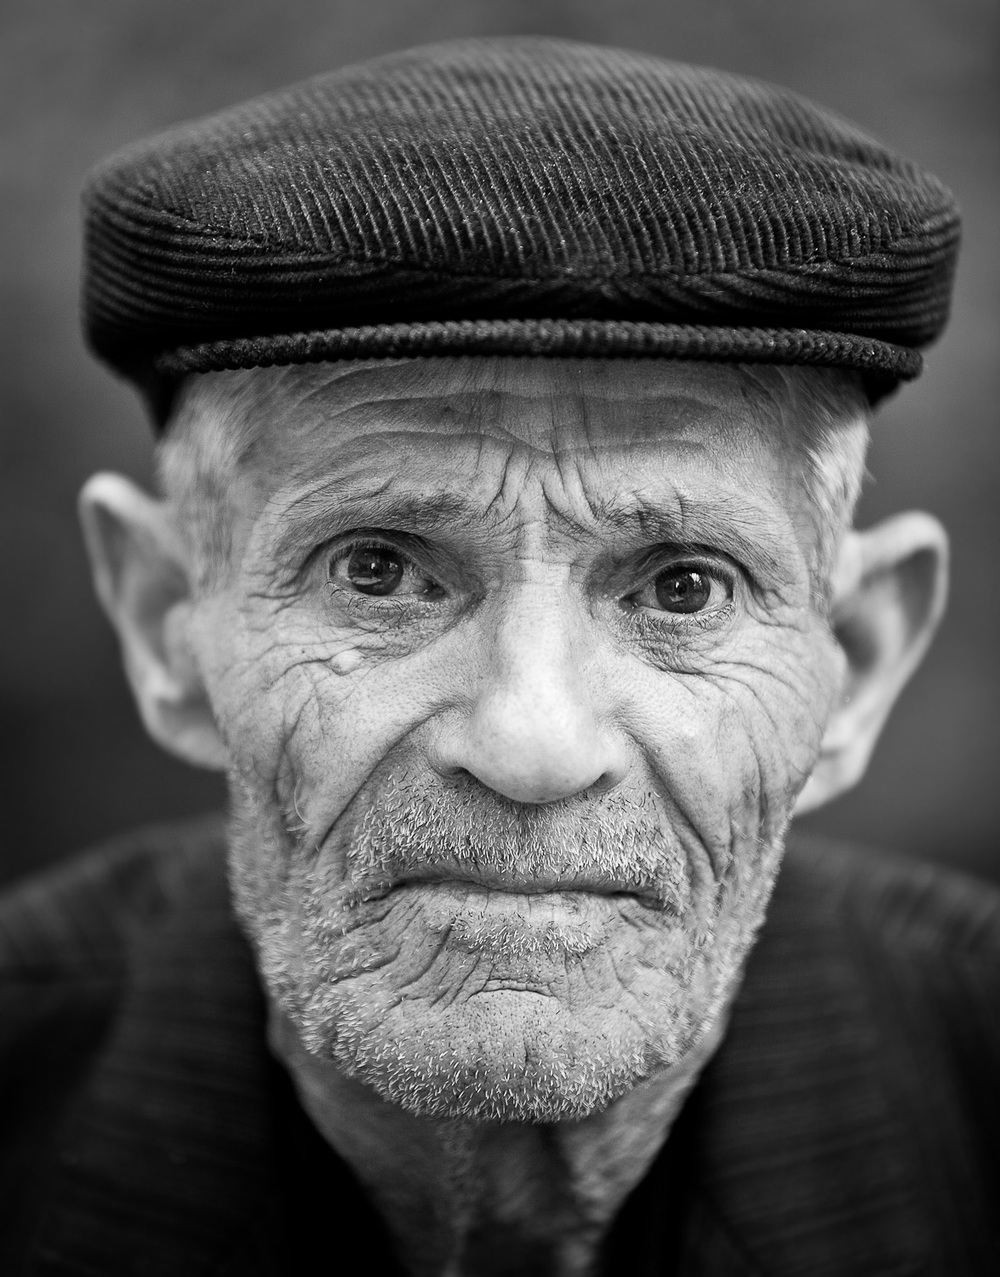
Gender: men